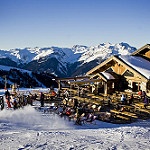
Scene: Outdoor